Furmint

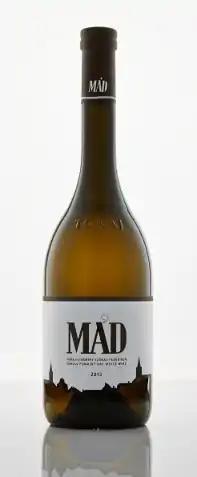
Village level Furmint

In 2006, there were of Furmint in cultivation in Hungary, more than 97% of which found in the Tokaj-Hegyalja region. The remaining plantings are found in the western Hungarian region of Somló. In Tokaj, the grape is often blended with Hárslevelű and Sárga Muskotály (Muscat blanc à Petits Grains) to produce the noble rot-influenced dessert wine Tokaji. Around the villages of Mád, Tállya, Rátka and Tolcsva in Borsod-Abaúj-Zemplén County, the grape has a long history of being used for dry wine production as well. Dry Furmint came to the attention of wine connoisseurs and experts of the world when the Úrágya 2000 single vineyard selection was introduced by István Szepsy. The wine expressed great minerality, complexity and structure, which has been experienced only in the finest white wines of historic regions like Burgundy or the Mosel before. The aging potential was also promising. In 2003 more producers of Mád village produced single vineyard selected dry Furmint wines with great success.